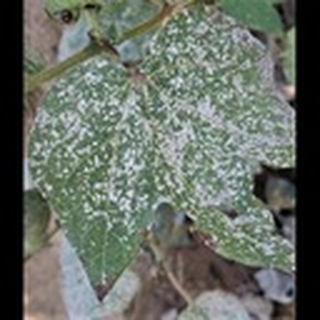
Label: cotton_powdery_mildew